Question: Please indicate a possible affordance area of boxing_punching_bag that can be used for hitting
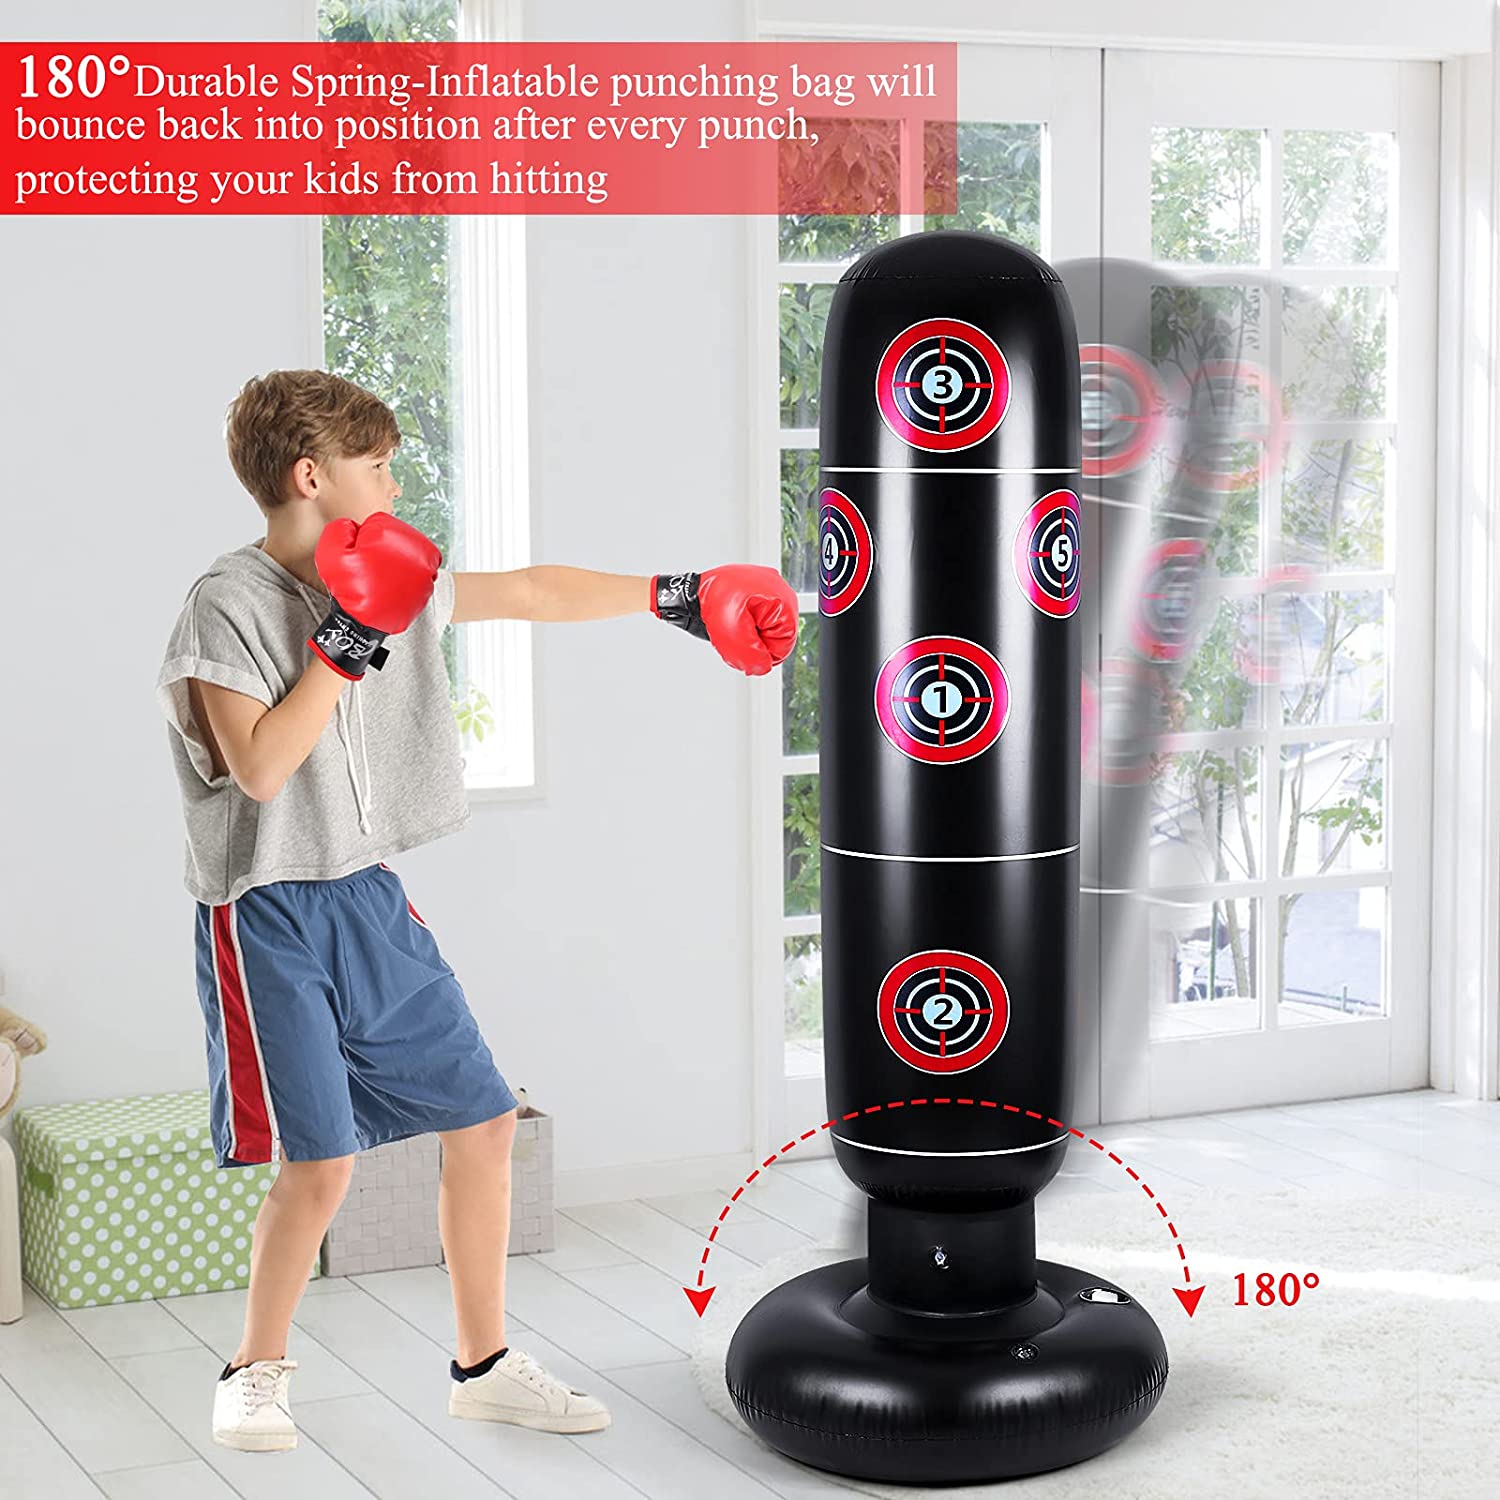
Answer: [707.078, 207.831, 1179.217, 1486.446]